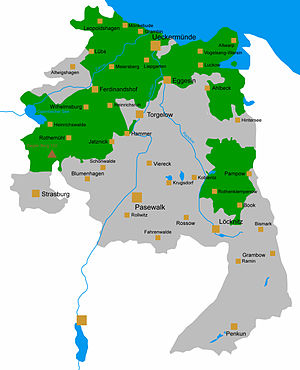
Naturpark Am Stettiner Haff / Geografi
Naturparkens udstrækning i den tidligere Landkreis Uecker-Randow
Naturpark Am Stettiner Haff er en af syv naturparker i den tyske delstat Mecklenburg-Vorpommern.